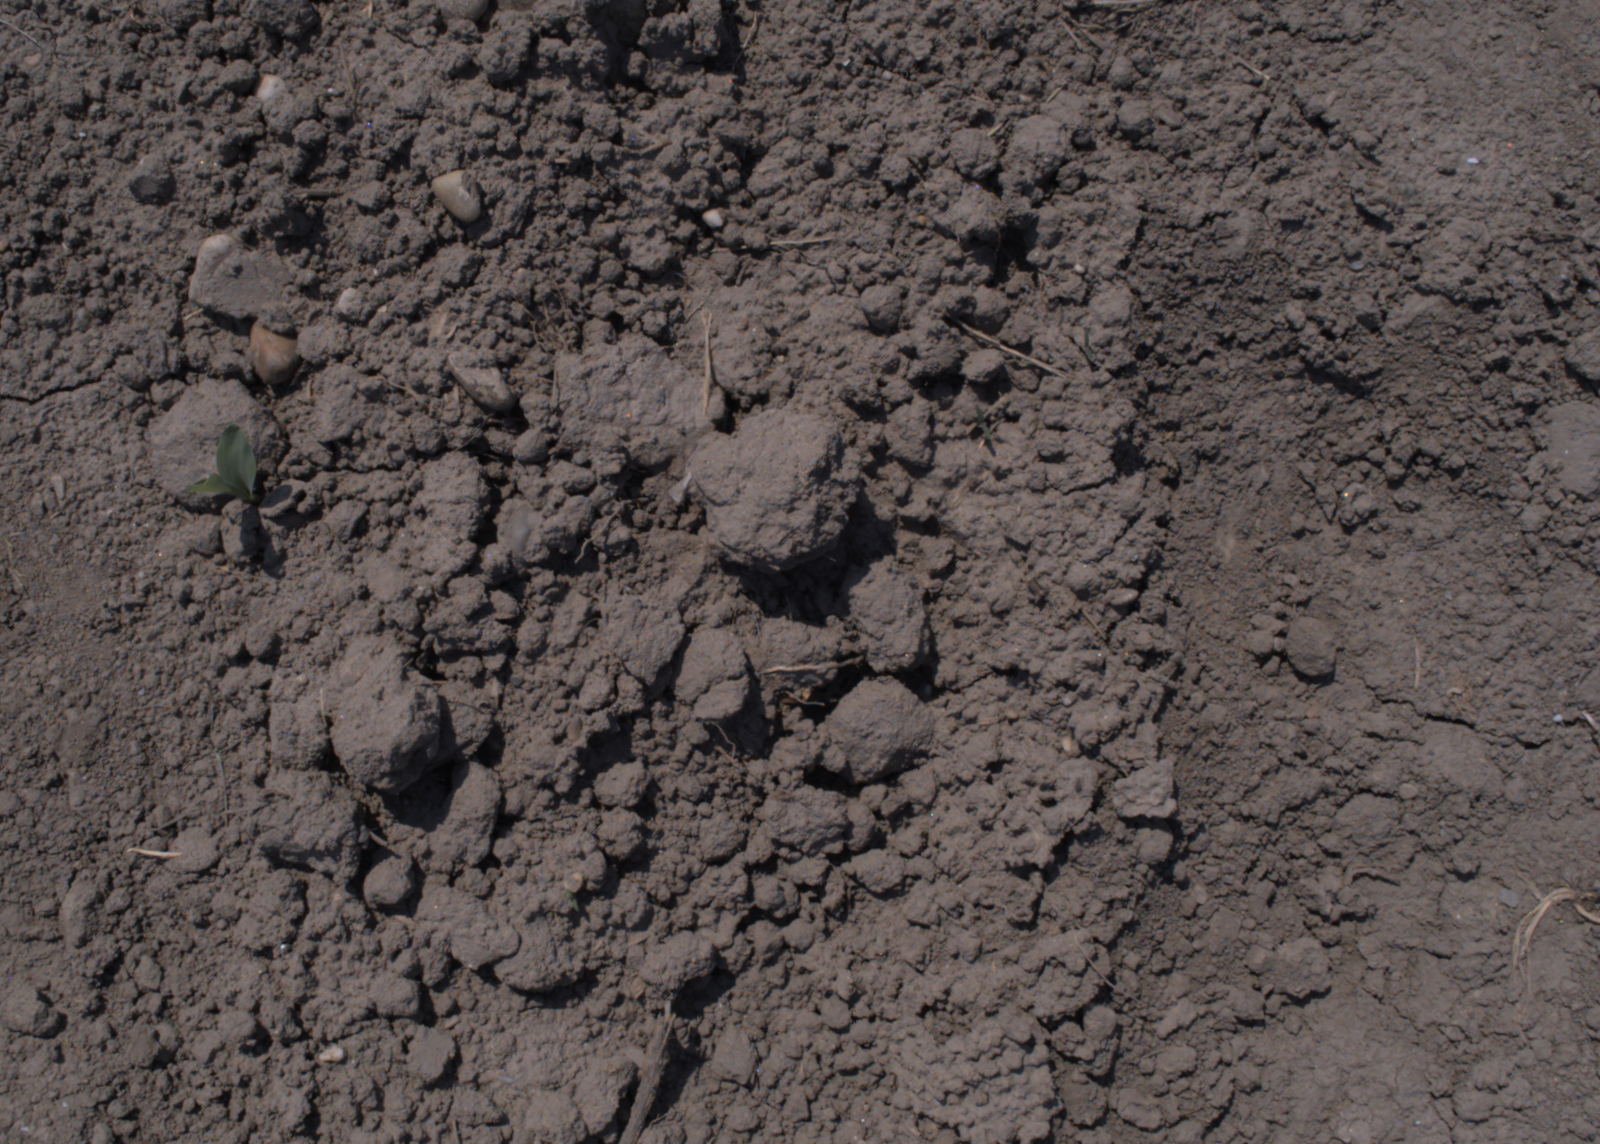
Capture date: 10.08.2020 12:52:38
Weather: sunny
Wind: light
Seeding date: 21.07.2020
Plant canopy height (mm): 930